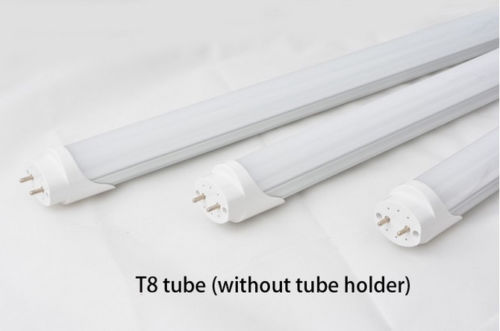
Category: lamp